Nagpur district

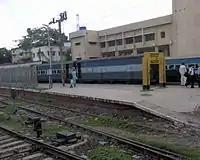
Nagpur Junction

Nagpur is also a major road junction as India's two major national highways, Kanyakumari-Varanasi (NH 7) and Hajira-Kolkata (NH6), pass through the city. Highway number69 connects Nagpur to Obaidullaganj near Bhopal. Nagpur is at the junction of Asian HigLanka and AH46 connecting Kharagpur to Dhule.